Oco

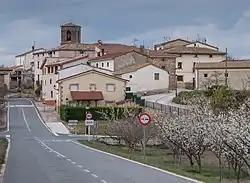
View of Oco

Oco is a town and municipality located in the province and autonomous community of Navarre, northern Spain.